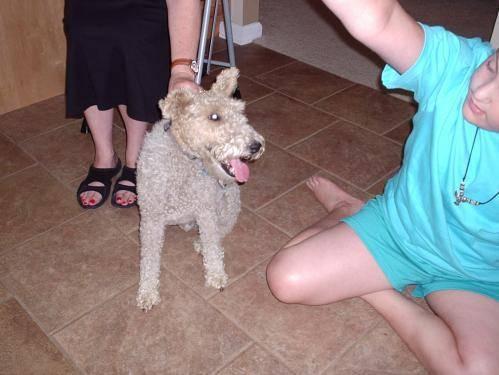
dog